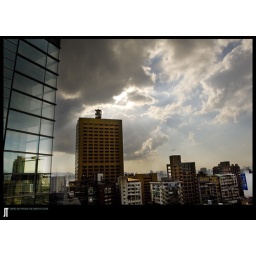
Single RAW HDR from the 9th floor balcony of Truth Lutheran in Taipei. The taipower building rises above the cityscape.